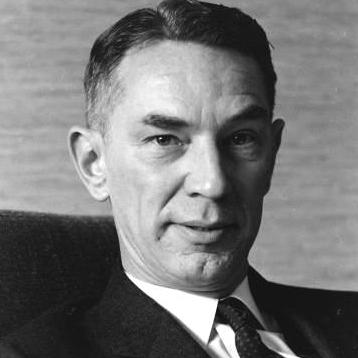
Age: 50